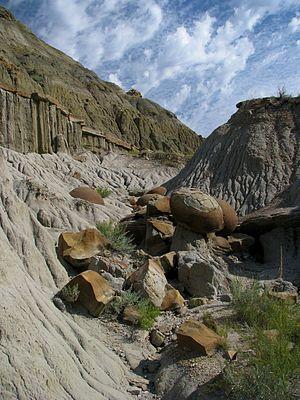
Le parc national Theodore Roosevelt est un parc national américain situé dans l'État du Dakota du Nord, et créé en 1978.